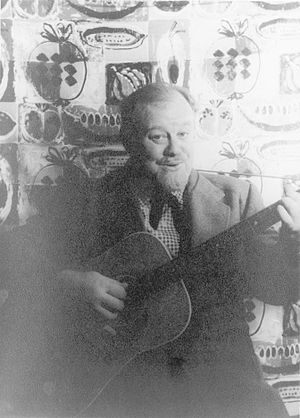
Burl Ives
Burl Icle Ivanhoe Ives var en amerikansk visesanger og skuespiller.